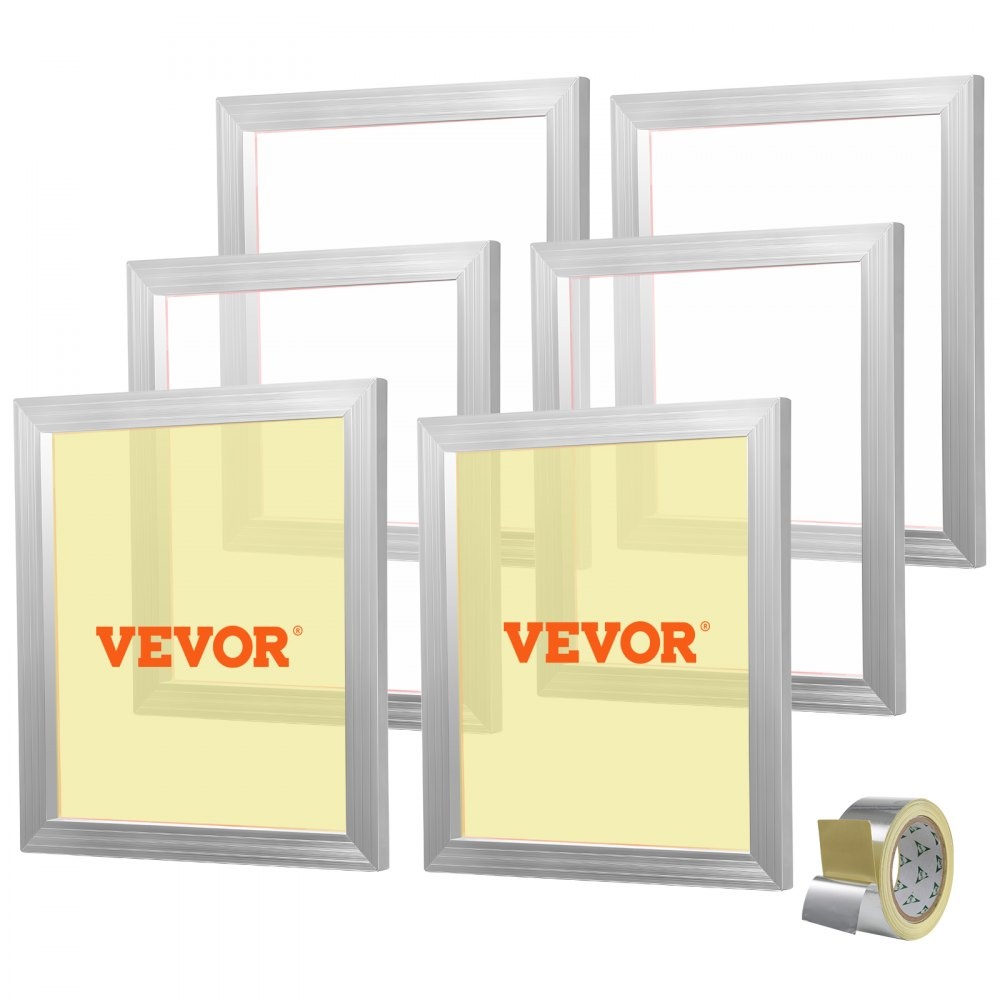
VEVOR zeefdrukkit, 6 stuks aluminium zeefdrukframes, 18 x 20 inch zeefdrukframe met 160 mesh, hoogspanning nylon gaas en afdichtingstape voor T-shirts, doe-het-zelf afdrukken, enz.
Over dit artikel Gestroomlijnd printen: til uw zeefdruk naar een hoger niveau met onze zeefdrukframekit! Met 6 zeefdrukplaten van 110 mesh aluminiumlegering en een schermformaat van 18 x 20 inch / 45,7 x 50,8 cm heb je alles wat je nodig hebt om met gemak verbluffende afdrukken te maken. Er zijn geen grenzen aan uw creativiteit met deze set. Beproefd printframe: met zijn lasergelaste constructie en stevige structuur is dit frame gebouwd om de ontberingen van dagelijks gebruik te weerstaan zonder te vervormen of te breken. Hoewel het frame wat oppervlaktekrassen kan hebben door polijsten na het lassen, kunt u er zeker van zijn dat dit geen invloed heeft op de prestaties en duurzaamheid. High Tenacity Mesh: Onze 15 ± 0,5N nylon schermen met hoge sterktegraad hebben een glanzend oppervlak, een uniforme mesh-verdeling en uitstekende flexibiliteit. En dankzij onze tweecomponentenlijm weet je zeker dat het scherm niet wegglijdt of inkt langs de randen lekt. Eenvoudig schoon te maken: om het morsen van inkt te voorkomen, hebben we een rol zilveren tape van 590 inch meegeleverd. En het beste van alles is dat ons frame in slechts 4 stappen kan worden gereinigd, zodat je het keer op keer kunt gebruiken. Neem geen genoegen met minder! Eindeloze creaties: onze zeefdruklijst is verkrijgbaar in verschillende maten, zodat u de lijst kunt kiezen die het beste bij uw behoeften past qua kleur en ondergrond. Dit maakt het niet alleen gemakkelijk om ontwerpen in kleur af te drukken, maar u kunt ook afdrukken op een verscheidenheid aan vlakke materialen, waaronder kleding, kussenslopen, stoffen, metalen, papier, originelen, kunststoffen, hout, glas, keramiek, leer en meer. Bekijk Meer Minder zien .tepmplate-body { font-family: Arial; line-height: 1.5; color: #1c1c1c; overflow-x: hidden; } .MsoNormal b { font-weight: bolder; } .logo { margin: 0 auto 0; } .logo img { display: block; margin: 0 auto; max-width: 100%; } .logo .pc-banner { display: block; } .logo .m-banner { display: none; } .ytvideo { position: relative; height: 546px; width: 100%; margin: 0 auto; } .ytvideo img { width: 100%; margin: 0 auto; } .ytvideo .play-btn { width: 60px; height: 42px; position: absolute; top: 50%; left: 50%; transform: translate(-50%, -50%); background: url("data:image/png;base64,iVBORw0KGgoAAAANSUhEUgAAAGQAAABGCAMAAAANWMFbAAAC+lBMVEUAAADBGB3kLCfBGB3kLCfcJC7BFx3KKSbiKybkLCbWJCPSIiLSIiLPICHAFx3kLCfgKSXNHiDZJiTIGx/p4eHcjo7LHSDbJyTkLCbjKyfOHyHPIiL28fHJHB/GGh7EGR7eKCXDGB3RISHlLSbBGB3AFxzGHB7DGB7BGB3hKybkKybAFx3lLCfAFxzDGR3hKibDGB7cJyTmz8/elJTlwcHjurrUIyLlLSflLSfAFx3DGR7lLSfCFx3hKibhKibhKybjKybkLCblLSfbJSX49vbx7e3NNzjNMTLMJyjVIyLZf3/ZQ0LaeHjx0tLgoqLkLCfCGB3HGx/BGB3BFx3PICHCGB7WJCLOHyC/Fxy/Fx3lLCfQISHkLSe/FxzbJiTBFx3FGx/AGB7BFx3EGR7AGB3HHSDfKiXAFh3TISHYNzbhKibbJyTTIiL57e325+f039/v2NjUV1fOHiHiqanfmprch4feKSXVIyPOICHmLibFGh/mLSe/Fx7XJCPeKSXXJSPNHyHaJyTGGh7lLCbmLCflLSjSIiLkLCbdKSXLHiC/GB3KHh++Fh3lKyfoLiXcKCPkx8fYb2/XaGfVXl3aU1LLHiDksbHgKibPICHbJyTfKSXbJyTCGB3KHSDiKybFGh7TIiL////VIyPRISHIHB/GGx/HHB/DGR7gKibdKCXLHiDZJiTMHiDNHyHYJSTOICHPICHWJCPcKCXXJSPjLCblLCf+/f3NGR/uLijzLynPGR/IGB7WISHaIyLLGh7UAADxLynNAADRLzDbICLQAADIAAD3MCrUHSHXMTDpKSbLAADp5OTij4/ejo/VLy/1LyngJSTcJCPQHx/OHB7+/PzaMS/OLS/vLijrLSjSAADaNTPwLyjkKSbNJCbYISHPHB/KGB7WAAD7+vrn3d3aKynTKCjoLCfsKifRGh/YAADq5+fhjo7QNDXXKCfmJyXt5+fTLzDLLi/QKivYHRvMGBrQJCXLISPMExXLDxLaEAvkkI/bOTfaFQ/SCgpvLcnHAAAAmnRSTlMA+vv7+gT9Bvf9+8z8/NSv/Pr5+P7++vnQIBMP/v38/Pn348XDiCYf9OjbzcqxXVcx/fz8+/rj1r2poo1+fXFqX0orGP7+/v7+/fz8+/r68uzn4trIxsG/vri3p6GcmZSNbWVYUUZEPQv+/f39+/v7+/v7+vr64tvV1NTTz87FtbSurqeblJKFg4B3bUY+NjL7+/v7+/v67t1cDo8JLQAABkRJREFUWMO0kz9rwkAYh0OIeJkum6YugUAhISCdKoj/P4C7SMdS+gEKIhSKil10LSg4mzXkILdlEpxCpwTiWOLX6BujvQaEQuGeHLnL+/64J+SIcKGYTYWnntpdLjrVdqvZmNdn0+EE40GtpuuWVS6Xx6N7YDSGpWXpeq02wHgynM7q80az1a52HpddtVcpsi1zFARBrdaxbhp9iUReTGmwA4KAAr7vx3EYejnCMI6hQYEgy0LQi4jUN0wL19vqFcUC9/1dAKmEEFkWRYkh5oBejnxQJiSJPJ/uKBp0Thszx9Mw8hMRIQjKsptCfuES9zr5WJY6vSFCIvE9fCMUmEM1A1kSXcYGxgVYsvI1IPKTZciSTI0us/SMGG04gDzELDoFBwdcFJrF88dqgYMTiL6DILWYyfOWE8/kIz38olCNlC03FK95+imxp6y4oUSvAnBjHHhKNtotSDqJzVFiK8c2SBqhZtsrTtgrLXwAyduxZHNE26eHUt5rtuM4WSmds3G+sUdWYo1L+XyxButoh5eKUHk5lByO3G1LqqCWVnfrv/lyPtf/4ps1cndNGIri8J1TJ0lx6dR/oPjq1nbRwdp2dCk4CtIOLW3pVKRL6WZfS5vF2KkIQhpwSsjiYIgNCs1gEMGqiIq24NQX9NwoXFy8Ufrl3twTcg4fv8T9/JBEySduj6Mjm4bMzYV7EEOxKjjoNDud7yY3Dy71Hq2oLmqfbNR723edH9PgMrNL2utoQ3VmaIDkiw/4w51P06hlZsTZvkRrbVuSIs/zwSOsycgzStQouoAkWQqioRT5XI7n2Z1wfVhoZmcAJLsoqjqpjbWCgpOAJXBwHK8PzWbNvoUZJND5wCnSkLAkZ1legx6vqQzjoiTahKlGUGLAiIIoABOHaNVw4sexZBym6/HWlH5h3IC7yRbxtipcWxdTOkORKiNQAEkFf66x5S2oeRbroOlLgg0sSYkR0hRGEqJZ0jTPiQKatESdBckpWigxaapEH0lImHdWu9pUFF2XqMNM2Z4kped7IwEJw2qabwtrQqnpw6HyKkgcadKWsmpywwesDyIhYRpdzXddqegtGIJlXbAIUMOLkGxJUjRIkokwjUaX9d/kK62ps/tYUqZLIMkLTyBhsMZ3C5Z/kDxOSCb/DOs//J0qcWSX/2ipe56EgTCA4/cB7NAYOsni4mZM1MUPAISoEwkDi4lhVBQ1cWQyIcwalw4EpqZN68JUSK7XC0kTlkLYii5uXSC8jT5ncCAS7mjCv0uHp/3lueHEEAeQ//VgmdN71/2uCSA1Xr6DO6uI6sW56zqT2tp2PhgiRUAajV8CY2fkcz6WGNKMgLAt7tJAhD4YHMTeRxlALE6+43WqjSWi8ITxyJl8WrwWSNESQZZOqhDDntO3hJLsd5RtSpbJqdv3YrDJH3F7jL1R2O2aQkn2MyCyKYz0GPGIvSAMgBCrCEiJyKbBaYGwLW4uPRr0A0M4Ux5kUI7IBh+hMdiCEWNqhMZGyYMsOgNE58UQuEQeUnSWCMYwL54hkxK6IoqucQZbQ3pc3XtL0lky1dL0zZJJDpWJovFqpWj6JEHnyam2eQp5QRVAVHjWparTOaVwUOx99YS2MvgxIGV0bb+qIg2HX2qkFFJB+XZcbLiuRkuxD9GRroKyveLxdh4d7Orx+hb7qc3uVRuEogCOnyIxm4ubUoPgF4jianDrC+SDQDKEfJb0GUKmjCGPYHGJvVC6X4hw1/sAfQAdfYyephIaspXe36RwOP+Ljvfx9B6B3i+Nk0DGq+oCbLn6JpBa9nWAveAIHwFAwtVcIJXPMPL8kRu5OAYPMaL1WScTxjiZDqB9LTJSWphow/pTYKRTLjCBhvi9iBidvKcDasGSm0QQkycYuLBqj6QCELPctqChDWpTRMWkngNNpQ1Pfp1KkiT/Y0DGffXAweUNfLAfaJFKDwhb6I+bkYRbkERoEeu3Fyjg2opMz2daZCS9jt6Q7txNfB+OZEVF6Zl5web2xunnLQrtrjXseXKaFYziYINeMFZVxS9VxRhOoesYwxPKXm+gWLG9cuFeq93UNNeJNsf1KlwuDok9n02n3TgIJpOxNfL9naIoQwXtfH9kjceTIIi709ncTg6LZbg+biLH1V6u/7rxBem06VXKn9raAAAAAElFTkSuQmCC") no-repeat center center / contain; } @media screen and (max-width: 960px) and (orientation: portrait) { .logo { width: 100%; height: 100%; } .logo .pc-banner { display: none; } .logo .m-banner { display: block; } .ytvideo { height: 200px; width: 100%; } } .vevor-pc-swiperbox { position: relative; height: 491.8px; overflow: hidden; } .vevor-pc-swiperbox input { display: none; } .vevor-pc-swiperbox input#slide1:checked ~ .vevor-pc-slidedots label#dot1, .vevor-pc-swiperbox input#slide2:checked ~ .vevor-pc-slidedots label#dot2, .vevor-pc-swiperbox input#slide3:checked ~ .vevor-pc-slidedots label#dot3, .vevor-pc-swiperbox input#slide4:checked ~ .vevor-pc-slidedots label#dot4, .vevor-pc-swiperbox input#slide5:checked ~ .vevor-pc-slidedots label#dot5, .vevor-pc-swiperbox input#slide6:checked ~ .vevor-pc-slidedots label#dot6 { background-color: rgba(255, 217, 1, 1); } .vevor-pc-swiperbox input#slide1:checked ~ .vevor-pc-slides li#slidebox1, .vevor-pc-swiperbox input#slide2:checked ~ .vevor-pc-slides li#slidebox2, .vevor-pc-swiperbox input#slide3:checked ~ .vevor-pc-slides li#slidebox3, .vevor-pc-swiperbox input#slide4:checked ~ .vevor-pc-slides li#slidebox4, .vevor-pc-swiperbox input#slide5:checked ~ .vevor-pc-slides li#slidebox5, .vevor-pc-swiperbox input#slide6:checked ~ .vevor-pc-slides li#slidebox6 { left: 0; transition: left 0.3s ease-out; } .vevor-pc-swiperbox input#slideb3items1:checked ~ .vevor-pc-slidedots label#dotb3items1, .vevor-pc-swiperbox input#slideb3items2:checked ~ .vevor-pc-slidedots label#dotb3items2, .vevor-pc-swiperbox input#slideb3items3:checked ~ .vevor-pc-slidedots label#dotb3items3, .vevor-pc-swiperbox input#slideb3items4:checked ~ .vevor-pc-slidedots label#dotb3items4, .vevor-pc-swiperbox input#slideb3items5:checked ~ .vevor-pc-slidedots label#dotb3items5, .vevor-pc-swiperbox input#slideb3items6:checked ~ .vevor-pc-slidedots label#dotb3items6 { background-color: rgba(255, 217, 1, 1); } .vevor-pc-swiperbox input#slideb3items1:checked ~ .vevor-pc-slides li#slideboxb3items1, .vevor-pc-swiperbox input#slideb3items2:checked ~ .vevor-pc-slides li#slideboxb3items2, .vevor-pc-swiperbox input#slideb3items3:checked ~ .vevor-pc-slides li#slideboxb3items3, .vevor-pc-swiperbox input#slideb3items4:checked ~ .vevor-pc-slides li#slideboxb3items4, .vevor-pc-swiperbox input#slideb3items5:checked ~ .vevor-pc-slides li#slideboxb3items5, .vevor-pc-swiperbox input#slideb3items6:checked ~ .vevor-pc-slides li#slideboxb3items6 { left: 0; transition: left 0.3s ease-out; } .vevor-pc-swiperbox input#slideb4items1:checked ~ .vevor-pc-slidedots label#dotb4items1, .vevor-pc-swiperbox input#slideb4items2:checked ~ .vevor-pc-slidedots label#dotb4items2, .vevor-pc-swiperbox input#slideb4items3:checked ~ .vevor-pc-slidedots label#dotb4items3, .vevor-pc-swiperbox input#slideb4items4:checked ~ .vevor-pc-slidedots label#dotb4items4, .vevor-pc-swiperbox input#slideb4items5:checked ~ .vevor-pc-slidedots label#dotb4items5, .vevor-pc-swiperbox input#slideb4items6:checked ~ .vevor-pc-slidedots label#dotb4items6 { background-color: rgba(255, 217, 1, 1); } .vevor-pc-swiperbox input#slideb4items1:checked ~ .vevor-pc-slides li#slideboxb4items1, .vevor-pc-swiperbox input#slideb4items2:checked ~ .vevor-pc-slides li#slideboxb4items2, .vevor-pc-swiperbox input#slideb4items3:checked ~ .vevor-pc-slides li#slideboxb4items3, .vevor-pc-swiperbox input#slideb4items4:checked ~ .vevor-pc-slides li#slideboxb4items4, .vevor-pc-swiperbox input#slideb4items5:checked ~ .vevor-pc-slides li#slideboxb4items5, .vevor-pc-swiperbox input#slideb4items6:checked ~ .vevor-pc-slides li#slideboxb4items6 { left: 0; transition: left 0.3s ease-out; } .vevor-pc-slides { position: relative; width: 100%; height: 491.8px; list-style: none; margin: 0; padding: 0; overflow: hidden; } .vevor-pc-slide { width: 100%; height: 491.8px; position: absolute; top: 0; left: 100%; } .vevor-pc-slide img { width: 100%; height: 100%; } .vevor-pc-slidedots { position: absolute; bottom: 20px; left: 0; text-align: center; height: 10px; width: 100%; } .vevor-pc-slidedots label { display: inline-block; width: 28px; height: 8px; border-radius: 12px; background-color: #fff; border: 1px solid #000; margin-right: 8px; cursor: pointer; } .vevor-pc-arrow .prev-slide { left: 0; } .vevor-pc-arrow label { position: absolute; top: 0; width: 50%; height: 100%; opacity: 0; cursor: pointer; } .vevor-pc-arrow label:hover { opacity: 1; } .vevor-pc-arrow .next-slide { right: 0; } .vevor-pc-arrow label span { display: block; position: absolute; top: 50%; width: 70px; height: 70px; font-size: 64px !important; border-radius: 50%; line-height: 70px; text-align: center; transform: translateY(-50%); cursor: pointer; } .vevor-pc-arrow .prev-slide span { left: 10px; } .vevor-pc-arrow .next-slide span { right: 10px; } .vevor-pc-arrow .prev-slide span { background-image: url(data:image/svg+xml;base64,PHN2ZyB4bWxucz0iaHR0cDovL3d3dy53My5vcmcvMjAwMC9zdmciIHhtbG5zOnhsaW5rPSJodHRwOi8vd3d3LnczLm9yZy8xOTk5L3hsaW5rIiB3aWR0aD0iNzAiIGhlaWdodD0iNzAiIHZpZXdCb3g9IjAgMCA3MCA3MCIgZmlsbD0ibm9uZSI+PGcgb3BhY2l0eT0iMSIgdHJhbnNmb3JtPSJ0cmFuc2xhdGUoMCAwKSAgcm90YXRlKDAgMzUgMzUpIj48cGF0aCBpZD0i6Lev5b6EIDEiIGZpbGwtcnVsZT0iZXZlbm9kZCIgc3R5bGU9ImZpbGw6I0IzQjNCMyIgdHJhbnNmb3JtPSJ0cmFuc2xhdGUoMCAwKSAgcm90YXRlKDkwIDM1IDM1KSIgb3BhY2l0eT0iMSIgZD0iTTcwLDM1QzcwLDE1LjY3IDU0LjMzLDAgMzUsMEMxNS42NywwIDAsMTUuNjcgMCwzNUMwLDU0LjMzIDE1LjY3LDcwIDM1LDcwQzU0LjMzLDcwIDcwLDU0LjMzIDcwLDM1WiAiIC8+PHBhdGggIGlkPSLot6/lvoQgMiIgc3R5bGU9InN0cm9rZTojRkZGRkZGOyBzdHJva2Utd2lkdGg6NTsgc3Ryb2tlLW9wYWNpdHk6MTsgc3Ryb2tlLWRhc2hhcnJheTowIDAiIHRyYW5zZm9ybT0idHJhbnNsYXRlKDE2LjY2ODEzMzgwMjgxNjkgMjcuMTQzNDg1OTE1NDkyOTU2KSAgcm90YXRlKDkwIDE1LjcxMzAyODE2OTAxNDA4NCA3Ljg1NjUxNDA4NDUwNzA0MikiIGQ9Ik0zMS40MywwTDE1LjcxLDE1LjcxTDAsMCAiIC8+PC9nPjwvc3ZnPg==); } .vevor-pc-arrow .next-slide span { background-image: url(data:image/svg+xml;base64,PHN2ZyB4bWxucz0iaHR0cDovL3d3dy53My5vcmcvMjAwMC9zdmciIHhtbG5zOnhsaW5rPSJodHRwOi8vd3d3LnczLm9yZy8xOTk5L3hsaW5rIiB3aWR0aD0iNzAiIGhlaWdodD0iNzAiIHZpZXdCb3g9IjAgMCA3MCA3MCIgZmlsbD0ibm9uZSI+PGcgb3BhY2l0eT0iMSIgdHJhbnNmb3JtPSJ0cmFuc2xhdGUoMCAwKSAgcm90YXRlKDE4MCAzNSAzNSkiPjxwYXRoIGlkPSLot6/lvoQgMSIgZmlsbC1ydWxlPSJldmVub2RkIiBzdHlsZT0iZmlsbDojQjNCM0IzIiB0cmFuc2Zvcm09InRyYW5zbGF0ZSgwIDApICByb3RhdGUoOTAgMzUgMzUpIiBvcGFjaXR5PSIxIiBkPSJNNzAsMzVDNzAsMTUuNjcgNTQuMzMsMCAzNSwwQzE1LjY3LDAgMCwxNS42NyAwLDM1QzAsNTQuMzMgMTUuNjcsNzAgMzUsNzBDNTQuMzMsNzAgNzAsNTQuMzMgNzAsMzVaICIgLz48cGF0aCAgaWQ9Iui3r+W+hCAyIiBzdHlsZT0ic3Ryb2tlOiNGRkZGRkY7IHN0cm9rZS13aWR0aDo1OyBzdHJva2Utb3BhY2l0eToxOyBzdHJva2UtZGFzaGFycmF5OjAgMCIgdHJhbnNmb3JtPSJ0cmFuc2xhdGUoMTYuNjY4MTMzODAyODE2OSAyNy4xNDM0ODU5MTU0OTI5NTYpICByb3RhdGUoOTAgMTUuNzEzMDI4MTY5MDE0MDg0IDcuODU2NTE0MDg0NTA3MDQyKSIgZD0iTTMxLjQzLDBMMTUuNzEsMTUuNzFMMCwwICIgLz48L2c+PC9zdmc+); } .vevor-pc-arrow .prev-slide span:hover { background-image: url(data:image/svg+xml;base64,PHN2ZyB4bWxucz0iaHR0cDovL3d3dy53My5vcmcvMjAwMC9zdmciIHhtbG5zOnhsaW5rPSJodHRwOi8vd3d3LnczLm9yZy8xOTk5L3hsaW5rIiB3aWR0aD0iNzAiIGhlaWdodD0iNzAiIHZpZXdCb3g9IjAgMCA3MCA3MCIgZmlsbD0ibm9uZSI+PGcgb3BhY2l0eT0iMSIgdHJhbnNmb3JtPSJ0cmFuc2xhdGUoMCAwKSAgcm90YXRlKDAgMzUgMzUpIj48cGF0aCBpZD0i6Lev5b6EIDEiIGZpbGwtcnVsZT0iZXZlbm9kZCIgc3R5bGU9ImZpbGw6IzdGN0Y3RiIgdHJhbnNmb3JtPSJ0cmFuc2xhdGUoMCAwKSAgcm90YXRlKDkwIDM1IDM1KSIgb3BhY2l0eT0iMSIgZD0iTTcwLDM1QzcwLDE1LjY3IDU0LjMzLDAgMzUsMEMxNS42NywwIDAsMTUuNjcgMCwzNUMwLDU0LjMzIDE1LjY3LDcwIDM1LDcwQzU0LjMzLDcwIDcwLDU0LjMzIDcwLDM1WiAiIC8+PHBhdGggIGlkPSLot6/lvoQgMiIgc3R5bGU9InN0cm9rZTojRkZGRkZGOyBzdHJva2Utd2lkdGg6NTsgc3Ryb2tlLW9wYWNpdHk6MTsgc3Ryb2tlLWRhc2hhcnJheTowIDAiIHRyYW5zZm9ybT0idHJhbnNsYXRlKDE2LjY2ODEzMzgwMjgxNjkgMjcuMTQzNDg1OTE1NDkyOTU2KSAgcm90YXRlKDkwIDE1LjcxMzAyODE2OTAxNDA4NCA3Ljg1NjUxNDA4NDUwNzA0MikiIGQ9Ik0zMS40MywwTDE1LjcxLDE1LjcxTDAsMCAiIC8+PC9nPjwvc3ZnPg==); } .vevor-pc-arrow .next-slide span:hover { background-image: url(data:image/svg+xml;base64,PHN2ZyB4bWxucz0iaHR0cDovL3d3dy53My5vcmcvMjAwMC9zdmciIHhtbG5zOnhsaW5rPSJodHRwOi8vd3d3LnczLm9yZy8xOTk5L3hsaW5rIiB3aWR0aD0iNzAiIGhlaWdodD0iNzAiIHZpZXdCb3g9IjAgMCA3MCA3MCIgZmlsbD0ibm9uZSI+PGcgb3BhY2l0eT0iMSIgdHJhbnNmb3JtPSJ0cmFuc2xhdGUoMCAwKSAgcm90YXRlKC0xODAgMzUgMzUpIj48cGF0aCBpZD0i6Lev5b6EIDEiIGZpbGwtcnVsZT0iZXZlbm9kZCIgc3R5bGU9ImZpbGw6IzdGN0Y3RiIgdHJhbnNmb3JtPSJ0cmFuc2xhdGUoMCAwKSAgcm90YXRlKDkwIDM1IDM1KSIgb3BhY2l0eT0iMSIgZD0iTTcwLDM1QzcwLDE1LjY3IDU0LjMzLDAgMzUsMEMxNS42NywwIDAsMTUuNjcgMCwzNUMwLDU0LjMzIDE1LjY3LDcwIDM1LDcwQzU0LjMzLDcwIDcwLDU0LjMzIDcwLDM1WiAiIC8+PHBhdGggIGlkPSLot6/lvoQgMiIgc3R5bGU9InN0cm9rZTojRkZGRkZGOyBzdHJva2Utd2lkdGg6NTsgc3Ryb2tlLW9wYWNpdHk6MTsgc3Ryb2tlLWRhc2hhcnJheTowIDAiIHRyYW5zZm9ybT0idHJhbnNsYXRlKDE2LjY2ODEzMzgwMjgxNjkgMjcuMTQzNDg1OTE1NDkyOTU2KSAgcm90YXRlKDkwIDE1LjcxMzAyODE2OTAxNDA4NCA3Ljg1NjUxNDA4NDUwNzA0MikiIGQ9Ik0zMS40MywwTDE1LjcxLDE1LjcxTDAsMCAiIC8+PC9nPjwvc3ZnPg==); } .vevor-pc-label-swiperbox { position: relative; height: 491.8px; overflow: hidden; } .vevor-pc-label-swiperbox input { display: none; } .vevor-pc-label-swiperbox input#slideLabel1:checked ~ .vevor-pc-label-slidedotms label#dotpclabel1, .vevor-pc-label-swiperbox input#slideLabel2:checked ~ .vevor-pc-label-slidedotms label#dotpclabel2, .vevor-pc-label-swiperbox input#slideLabel3:checked ~ .vevor-pc-label-slidedotms label#dotpclabel3, .vevor-pc-label-swiperbox input#slideLabel4:checked ~ .vevor-pc-label-slidedotms label#dotpclabel4, .vevor-pc-label-swiperbox input#slideLabel5:checked ~ .vevor-pc-label-slidedotms label#dotpclabel5, .vevor-pc-label-swiperbox input#slideLabel6:checked ~ .vevor-pc-label-slidedotms label#dotpclabel6 { background-color: #000; color: #fff; } .vevor-pc-label-swiperbox input#slideLabel1:checked ~ .vevor-pc-label-slides li#slideboxLabel1, .vevor-pc-label-swiperbox input#slideLabel2:checked ~ .vevor-pc-label-slides li#slideboxLabel2, .vevor-pc-label-swiperbox input#slideLabel3:checked ~ .vevor-pc-label-slides li#slideboxLabel3, .vevor-pc-label-swiperbox input#slideLabel4:checked ~ .vevor-pc-label-slides li#slideboxLabel4, .vevor-pc-label-swiperbox input#slideLabel5:checked ~ .vevor-pc-label-slides li#slideboxLabel5, .vevor-pc-label-swiperbox input#slideLabel6:checked ~ .vevor-pc-label-slides li#slideboxLabel6 { left: 0; transition: left 0.3s ease-out; } .vevor-pc-label-swiperbox input#slideLabelb3items1:checked ~ .vevor-pc-label-slidedotms label#dotpclabelb3items1, .vevor-pc-label-swiperbox input#slideLabelb3items2:checked ~ .vevor-pc-label-slidedotms label#dotpclabelb3items2, .vevor-pc-label-swiperbox input#slideLabelb3items3:checked ~ .vevor-pc-label-slidedotms label#dotpclabelb3items3, .vevor-pc-label-swiperbox input#slideLabelb3items4:checked ~ .vevor-pc-label-slidedotms label#dotpclabelb3items4, .vevor-pc-label-swiperbox input#slideLabelb3items5:checked ~ .vevor-pc-label-slidedotms label#dotpclabelb3items5, .vevor-pc-label-swiperbox input#slideLabelb3items6:checked ~ .vevor-pc-label-slidedotms label#dotpclabelb3items6 { background-color: #000; color: #fff; } .vevor-pc-label-swiperbox input#slideLabelb3items1:checked ~ .vevor-pc-label-slides li#slideboxLabelb3items1, .vevor-pc-label-swiperbox input#slideLabelb3items2:checked ~ .vevor-pc-label-slides li#slideboxLabelb3items2, .vevor-pc-label-swiperbox input#slideLabelb3items3:checked ~ .vevor-pc-label-slides li#slideboxLabelb3items3, .vevor-pc-label-swiperbox input#slideLabelb3items4:checked ~ .vevor-pc-label-slides li#slideboxLabelb3items4, .vevor-pc-label-swiperbox input#slideLabelb3items5:checked ~ .vevor-pc-label-slides li#slideboxLabelb3items5, .vevor-pc-label-swiperbox input#slideLabelb3items6:checked ~ .vevor-pc-label-slides li#slideboxLabelb3items6 { left: 0; transition: left 0.3s ease-out; } .vevor-pc-label-swiperbox input#slideLabelb4items1:checked ~ .vevor-pc-label-slidedotms label#dotpclabelb4items1, .vevor-pc-label-swiperbox input#slideLabelb4items2:checked ~ .vevor-pc-label-slidedotms label#dotpclabelb4items2, .vevor-pc-label-swiperbox input#slideLabelb4items3:checked ~ .vevor-pc-label-slidedotms label#dotpclabelb4items3, .vevor-pc-label-swiperbox input#slideLabelb4items4:checked ~ .vevor-pc-label-slidedotms label#dotpclabelb4items4, .vevor-pc-label-swiperbox input#slideLabelb4items5:checked ~ .vevor-pc-label-slidedotms label#dotpclabelb4items5, .vevor-pc-label-swiperbox input#slideLabelb4items6:checked ~ .vevor-pc-label-slidedotms label#dotpclabelb4items6 { background-color: #000; color: #fff; } .vevor-pc-label-swiperbox input#slideLabelb4items1:checked ~ .vevor-pc-label-slides li#slideboxLabelb4items1, .vevor-pc-label-swiperbox input#slideLabelb4items2:checked ~ .vevor-pc-label-slides li#slideboxLabelb4items2, .vevor-pc-label-swiperbox input#slideLabelb4items3:checked ~ .vevor-pc-label-slides li#slideboxLabelb4items3, .vevor-pc-label-swiperbox input#slideLabelb4items4:checked ~ .vevor-pc-label-slides li#slideboxLabelb4items4, .vevor-pc-label-swiperbox input#slideLabelb4items5:checked ~ .vevor-pc-label-slides li#slideboxLabelb4items5, .vevor-pc-label-swiperbox input#slideLabelb4items6:checked ~ .vevor-pc-label-slides li#slideboxLabelb4items6 { left: 0; transition: left 0.3s ease-out; } .vevor-pc-label-slides { position: relative; width: 100%; height: 491.8px; list-style: none; margin: 0; padding: 0; overflow: hidden; } .vevor-pc-label-slide { width: 100%; height: 491.8px; position: absolute; top: 0; left: 100%; } .vevor-pc-label-slide img { width: 100%; height: 100%; } .vevor-pc-label-slidedotms { position: absolute; top: 10px; left: 0; text-align: center; width: 100%; } .vevor-pc-label-slidedotms label { display: inline-block; width: 200px; line-height: 40px; text-align: center; background-color: #fff; border-radius: 23px; margin: 10px; border: 2px solid #000; color: #000; font-size: 12px; font-weight: bold; overflow: hidden; text-overflow: ellipsis; white-space: nowrap; padding: 0 10px; cursor: pointer; } .vevor-pc-label-arrow label span { display: block; position: absolute; top: 50%; width: 70px; height: 70px; font-size: 64px !important; border-radius: 50%; line-height: 70px; text-align: center; transform: translateY(-50%); cursor: pointer; } .vevor-pc-label-arrow .next-slide { right: 0; } .vevor-pc-label-arrow .prev-slide { left: 0; } .vevor-pc-label-arrow label { position: absolute; top: 0; width: 50%; height: 100%; opacity: 0; cursor: pointer; } .vevor-pc-label-arrow label:hover { opacity: 1; } .vevor-pc-label-arrow .prev-slide span { left: 10px; } .vevor-pc-label-arrow .next-slide span { right: 10px; } .vevor-pc-label-arrow .prev-slide span { background-image: url(data:image/svg+xml;base64,PHN2ZyB4bWxucz0iaHR0cDovL3d3dy53My5vcmcvMjAwMC9zdmciIHhtbG5zOnhsaW5rPSJodHRwOi8vd3d3LnczLm9yZy8xOTk5L3hsaW5rIiB3aWR0aD0iNzAiIGhlaWdodD0iNzAiIHZpZXdCb3g9IjAgMCA3MCA3MCIgZmlsbD0ibm9uZSI+PGcgb3BhY2l0eT0iMSIgdHJhbnNmb3JtPSJ0cmFuc2xhdGUoMCAwKSAgcm90YXRlKDAgMzUgMzUpIj48cGF0aCBpZD0i6Lev5b6EIDEiIGZpbGwtcnVsZT0iZXZlbm9kZCIgc3R5bGU9ImZpbGw6I0IzQjNCMyIgdHJhbnNmb3JtPSJ0cmFuc2xhdGUoMCAwKSAgcm90YXRlKDkwIDM1IDM1KSIgb3BhY2l0eT0iMSIgZD0iTTcwLDM1QzcwLDE1LjY3IDU0LjMzLDAgMzUsMEMxNS42NywwIDAsMTUuNjcgMCwzNUMwLDU0LjMzIDE1LjY3LDcwIDM1LDcwQzU0LjMzLDcwIDcwLDU0LjMzIDcwLDM1WiAiIC8+PHBhdGggIGlkPSLot6/lvoQgMiIgc3R5bGU9InN0cm9rZTojRkZGRkZGOyBzdHJva2Utd2lkdGg6NTsgc3Ryb2tlLW9wYWNpdHk6MTsgc3Ryb2tlLWRhc2hhcnJheTowIDAiIHRyYW5zZm9ybT0idHJhbnNsYXRlKDE2LjY2ODEzMzgwMjgxNjkgMjcuMTQzNDg1OTE1NDkyOTU2KSAgcm90YXRlKDkwIDE1LjcxMzAyODE2OTAxNDA4NCA3Ljg1NjUxNDA4NDUwNzA0MikiIGQ9Ik0zMS40MywwTDE1LjcxLDE1LjcxTDAsMCAiIC8+PC9nPjwvc3ZnPg==); } .vevor-pc-label-arrow .next-slide span { background-image: url(data:image/svg+xml;base64,PHN2ZyB4bWxucz0iaHR0cDovL3d3dy53My5vcmcvMjAwMC9zdmciIHhtbG5zOnhsaW5rPSJodHRwOi8vd3d3LnczLm9yZy8xOTk5L3hsaW5rIiB3aWR0aD0iNzAiIGhlaWdodD0iNzAiIHZpZXdCb3g9IjAgMCA3MCA3MCIgZmlsbD0ibm9uZSI+PGcgb3BhY2l0eT0iMSIgdHJhbnNmb3JtPSJ0cmFuc2xhdGUoMCAwKSAgcm90YXRlKDE4MCAzNSAzNSkiPjxwYXRoIGlkPSLot6/lvoQgMSIgZmlsbC1ydWxlPSJldmVub2RkIiBzdHlsZT0iZmlsbDojQjNCM0IzIiB0cmFuc2Zvcm09InRyYW5zbGF0ZSgwIDApICByb3RhdGUoOTAgMzUgMzUpIiBvcGFjaXR5PSIxIiBkPSJNNzAsMzVDNzAsMTUuNjcgNTQuMzMsMCAzNSwwQzE1LjY3LDAgMCwxNS42NyAwLDM1QzAsNTQuMzMgMTUuNjcsNzAgMzUsNzBDNTQuMzMsNzAgNzAsNTQuMzMgNzAsMzVaICIgLz48cGF0aCAgaWQ9Iui3r+W+hCAyIiBzdHlsZT0ic3Ryb2tlOiNGRkZGRkY7IHN0cm9rZS13aWR0aDo1OyBzdHJva2Utb3BhY2l0eToxOyBzdHJva2UtZGFzaGFycmF5OjAgMCIgdHJhbnNmb3JtPSJ0cmFuc2xhdGUoMTYuNjY4MTMzODAyODE2OSAyNy4xNDM0ODU5MTU0OTI5NTYpICByb3RhdGUoOTAgMTUuNzEzMDI4MTY5MDE0MDg0IDcuODU2NTE0MDg0NTA3MDQyKSIgZD0iTTMxLjQzLDBMMTUuNzEsMTUuNzFMMCwwICIgLz48L2c+PC9zdmc+); } .vevor-pc-label-arrow .prev-slide span:hover { background-image: url(data:image/svg+xml;base64,PHN2ZyB4bWxucz0iaHR0cDovL3d3dy53My5vcmcvMjAwMC9zdmciIHhtbG5zOnhsaW5rPSJodHRwOi8vd3d3LnczLm9yZy8xOTk5L3hsaW5rIiB3aWR0aD0iNzAiIGhlaWdodD0iNzAiIHZpZXdCb3g9IjAgMCA3MCA3MCIgZmlsbD0ibm9uZSI+PGcgb3BhY2l0eT0iMSIgdHJhbnNmb3JtPSJ0cmFuc2xhdGUoMCAwKSAgcm90YXRlKDAgMzUgMzUpIj48cGF0aCBpZD0i6Lev5b6EIDEiIGZpbGwtcnVsZT0iZXZlbm9kZCIgc3R5bGU9ImZpbGw6IzdGN0Y3RiIgdHJhbnNmb3JtPSJ0cmFuc2xhdGUoMCAwKSAgcm90YXRlKDkwIDM1IDM1KSIgb3BhY2l0eT0iMSIgZD0iTTcwLDM1QzcwLDE1LjY3IDU0LjMzLDAgMzUsMEMxNS42NywwIDAsMTUuNjcgMCwzNUMwLDU0LjMzIDE1LjY3LDcwIDM1LDcwQzU0LjMzLDcwIDcwLDU0LjMzIDcwLDM1WiAiIC8+PHBhdGggIGlkPSLot6/lvoQgMiIgc3R5bGU9InN0cm9rZTojRkZGRkZGOyBzdHJva2Utd2lkdGg6NTsgc3Ryb2tlLW9wYWNpdHk6MTsgc3Ryb2tlLWRhc2hhcnJheTowIDAiIHRyYW5zZm9ybT0idHJhbnNsYXRlKDE2LjY2ODEzMzgwMjgxNjkgMjcuMTQzNDg1OTE1NDkyOTU2KSAgcm90YXRlKDkwIDE1LjcxMzAyODE2OTAxNDA4NCA3Ljg1NjUxNDA4NDUwNzA0MikiIGQ9Ik0zMS40MywwTDE1LjcxLDE1LjcxTDAsMCAiIC8+PC9nPjwvc3ZnPg==); } .vevor-pc-label-arrow .next-slide span:hover { background-image: url(data:image/svg+xml;base64,PHN2ZyB4bWxucz0iaHR0cDovL3d3dy53My5vcmcvMjAwMC9zdmciIHhtbG5zOnhsaW5rPSJodHRwOi8vd3d3LnczLm9yZy8xOTk5L3hsaW5rIiB3aWR0aD0iNzAiIGhlaWdodD0iNzAiIHZpZXdCb3g9IjAgMCA3MCA3MCIgZmlsbD0ibm9uZSI+PGcgb3BhY2l0eT0iMSIgdHJhbnNmb3JtPSJ0cmFuc2xhdGUoMCAwKSAgcm90YXRlKC0xODAgMzUgMzUpIj48cGF0aCBpZD0i6Lev5b6EIDEiIGZpbGwtcnVsZT0iZXZlbm9kZCIgc3R5bGU9ImZpbGw6IzdGN0Y3RiIgdHJhbnNmb3JtPSJ0cmFuc2xhdGUoMCAwKSAgcm90YXRlKDkwIDM1IDM1KSIgb3BhY2l0eT0iMSIgZD0iTTcwLDM1QzcwLDE1LjY3IDU0LjMzLDAgMzUsMEMxNS42NywwIDAsMTUuNjcgMCwzNUMwLDU0LjMzIDE1LjY3LDcwIDM1LDcwQzU0LjMzLDcwIDcwLDU0LjMzIDcwLDM1WiAiIC8+PHBhdGggIGlkPSLot6/lvoQgMiIgc3R5bGU9InN0cm9rZTojRkZGRkZGOyBzdHJva2Utd2lkdGg6NTsgc3Ryb2tlLW9wYWNpdHk6MTsgc3Ryb2tlLWRhc2hhcnJheTowIDAiIHRyYW5zZm9ybT0idHJhbnNsYXRlKDE2LjY2ODEzMzgwMjgxNjkgMjcuMTQzNDg1OTE1NDkyOTU2KSAgcm90YXRlKDkwIDE1LjcxMzAyODE2OTAxNDA4NCA3Ljg1NjUxNDA4NDUwNzA0MikiIGQ9Ik0zMS40MywwTDE1LjcxLDE1LjcxTDAsMCAiIC8+PC9nPjwvc3ZnPg==); } .vevor-m-label-swiperbox { position: relative; overflow: hidden; } .vevor-m-label-swiperbox input { display: none; } .vevor-m-label-swiperbox input#slideLabelm1:checked ~ .vevor-m-label-slidedotms label#dotLabelm1, .vevor-m-label-swiperbox input#slideLabelm2:checked ~ .vevor-m-label-slidedotms label#dotLabelm2, .vevor-m-label-swiperbox input#slideLabelm3:checked ~ .vevor-m-label-slidedotms label#dotLabelm3, .vevor-m-label-swiperbox input#slideLabelm4:checked ~ .vevor-m-label-slidedotms label#dotLabelm4, .vevor-m-label-swiperbox input#slideLabelm5:checked ~ .vevor-m-label-slidedotms label#dotLabelm5, .vevor-m-label-swiperbox input#slideLabelm6:checked ~ .vevor-m-label-slidedotms label#dotLabelm6 { background-color: #000; color: #fff; } .vevor-m-label-swiperbox input#slideLabelm1:checked ~ .vevor-m-label-slides li#slideboxLabelm1, .vevor-m-label-swiperbox input#slideLabelm2:checked ~ .vevor-m-label-slides li#slideboxLabelm2, .vevor-m-label-swiperbox input#slideLabelm3:checked ~ .vevor-m-label-slides li#slideboxLabelm3, .vevor-m-label-swiperbox input#slideLabelm4:checked ~ .vevor-m-label-slides li#slideboxLabelm4, .vevor-m-label-swiperbox input#slideLabelm5:checked ~ .vevor-m-label-slides li#slideboxLabelm5, .vevor-m-label-swiperbox input#slideLabelm6:checked ~ .vevor-m-label-slides li#slideboxLabelm6 { left: 0; transition: left 0.3s ease-out; } .vevor-m-label-swiperbox input#slideLabelsection3m1:checked ~ .vevor-m-label-slidedotms label#dotLabelsection3m1, .vevor-m-label-swiperbox input#slideLabelsection3m2:checked ~ .vevor-m-label-slidedotms label#dotLabelsection3m2, .vevor-m-label-swiperbox input#slideLabelsection3m3:checked ~ .vevor-m-label-slidedotms label#dotLabelsection3m3, .vevor-m-label-swiperbox input#slideLabelsection3m4:checked ~ .vevor-m-label-slidedotms label#dotLabelsection3m4, .vevor-m-label-swiperbox input#slideLabelsection3m5:checked ~ .vevor-m-label-slidedotms label#dotLabelsection3m5, .vevor-m-label-swiperbox input#slideLabelsection3m6:checked ~ .vevor-m-label-slidedotms label#dotLabelsection3m6 { background-color: #000; color: #fff; } .vevor-m-label-swiperbox input#slideLabelsection3m1:checked ~ .vevor-m-label-slides li#slideboxLabelsection3m1, .vevor-m-label-swiperbox input#slideLabelsection3m2:checked ~ .vevor-m-label-slides li#slideboxLabelsection3m2, .vevor-m-label-swiperbox input#slideLabelsection3m3:checked ~ .vevor-m-label-slides li#slideboxLabelsection3m3, .vevor-m-label-swiperbox input#slideLabelsection3m4:checked ~ .vevor-m-label-slides li#slideboxLabelsection3m4, .vevor-m-label-swiperbox input#slideLabelsection3m5:checked ~ .vevor-m-label-slides li#slideboxLabelsection3m5, .vevor-m-label-swiperbox input#slideLabelsection3m6:checked ~ .vevor-m-label-slides li#slideboxLabelsection3m6 { left: 0; transition: left 0.3s ease-out; } .vevor-m-label-swiperbox input#slideLabelsection4m1:checked ~ .vevor-m-label-slidedotms label#dotLabelsection4m1, .vevor-m-label-swiperbox input#slideLabelsection4m2:checked ~ .vevor-m-label-slidedotms label#dotLabelsection4m2, .vevor-m-label-swiperbox input#slideLabelsection4m3:checked ~ .vevor-m-label-slidedotms label#dotLabelsection4m3, .vevor-m-label-swiperbox input#slideLabelsection4m4:checked ~ .vevor-m-label-slidedotms label#dotLabelsection4m4, .vevor-m-label-swiperbox input#slideLabelsection4m5:checked ~ .vevor-m-label-slidedotms label#dotLabelsection4m5, .vevor-m-label-swiperbox input#slideLabelsection4m6:checked ~ .vevor-m-label-slidedotms label#dotLabelsection4m6 { background-color: #000; color: #fff; } .vevor-m-label-swiperbox input#slideLabelsection4m1:checked ~ .vevor-m-label-slides li#slideboxLabelsection4m1, .vevor-m-label-swiperbox input#slideLabelsection4m2:checked ~ .vevor-m-label-slides li#slideboxLabelsection4m2, .vevor-m-label-swiperbox input#slideLabelsection4m3:checked ~ .vevor-m-label-slides li#slideboxLabelsection4m3, .vevor-m-label-swiperbox input#slideLabelsection4m4:checked ~ .vevor-m-label-slides li#slideboxLabelsection4m4, .vevor-m-label-swiperbox input#slideLabelsection4m5:checked ~ .vevor-m-label-slides li#slideboxLabelsection4m5, .vevor-m-label-swiperbox input#slideLabelsection4m6:checked ~ .vevor-m-label-slides li#slideboxLabelsection4m6 { left: 0; transition: left 0.3s ease-out; } .vevor-m-label-slides { position: relative; width: 100%; height: 280px; list-style: none; margin: 0; padding: 0; overflow: hidden; } .vevor-m-label-slide { width: 100%; height: 280px; position: absolute; top: 0; left: 100%; } .vevor-m-label-slide img { width: 100%; height: 100%; } .vevor-m-label-slidedotms { position: relative; bottom: 0; left: 0; text-align: center; width: 100%; } .vevor-m-label-slidedotms label { display: block; width: 251px; height: 46px; line-height: 46px; text-align: center; background-color: #fff; border-radius: 23px; margin: 20px auto 0 auto; border: 1px solid #000; color: #000; font-size: 12px; font-weight: bold; overflow: hidden; text-overflow: ellipsis; white-space: nowrap; padding: 0 10px; cursor: pointer; } .vevor-m-label-arrow .prev-slide { left: 0; } .vevor-m-label-arrow label { position: absolute; top: 0; width: 50%; height: 100%; opacity: 0.5; cursor: pointer; } .vevor-m-label-arrow .next-slide { right: 0; } .vevor-m-swiperbox { position: relative; height: 250px; padding-bottom: 20px; overflow: hidden; } .vevor-m-swiperbox input { display: none; } .vevor-m-swiperbox input#slidem1:checked ~ .vevor-m-slidedotms label#dotm1, .vevor-m-swiperbox input#slidem2:checked ~ .vevor-m-slidedotms label#dotm2, .vevor-m-swiperbox input#slidem3:checked ~ .vevor-m-slidedotms label#dotm3, .vevor-m-swiperbox input#slidem4:checked ~ .vevor-m-slidedotms label#dotm4, .vevor-m-swiperbox input#slidem5:checked ~ .vevor-m-slidedotms label#dotm5, .vevor-m-swiperbox input#slidem6:checked ~ .vevor-m-slidedotms label#dotm6 { background-color: rgba(255, 217, 1, 1); } .vevor-m-swiperbox input#slidem1:checked ~ .vevor-m-slides li#slideboxm1, .vevor-m-swiperbox input#slidem2:checked ~ .vevor-m-slides li#slideboxm2, .vevor-m-swiperbox input#slidem3:checked ~ .vevor-m-slides li#slideboxm3, .vevor-m-swiperbox input#slidem4:checked ~ .vevor-m-slides li#slideboxm4, .vevor-m-swiperbox input#slidem5:checked ~ .vevor-m-slides li#slideboxm5, .vevor-m-swiperbox input#slidem6:checked ~ .vevor-m-slides li#slideboxm6 { left: 0; transition: left 0.3s ease-out; } .vevor-m-swiperbox input#slidesection3m1:checked ~ .vevor-m-slidedotms label#dotsection3m1, .vevor-m-swiperbox input#slidesection3m2:checked ~ .vevor-m-slidedotms label#dotsection3m2, .vevor-m-swiperbox input#slidesection3m3:checked ~ .vevor-m-slidedotms label#dotsection3m3, .vevor-m-swiperbox input#slidesection3m4:checked ~ .vevor-m-slidedotms label#dotsection3m4, .vevor-m-swiperbox input#slidesection3m5:checked ~ .vevor-m-slidedotms label#dotsection3m5, .vevor-m-swiperbox input#slidesection3m6:checked ~ .vevor-m-slidedotms label#dotsection3m6 { background-color: rgba(255, 217, 1, 1); } .vevor-m-swiperbox input#slidesection3m1:checked ~ .vevor-m-sli
Brand: VEVOR
Category: Arts & Entertainment > Hobbies & Creative Arts > Arts & Crafts > Art & Crafting Materials > Textiles > Printable Fabric > Printable Silk